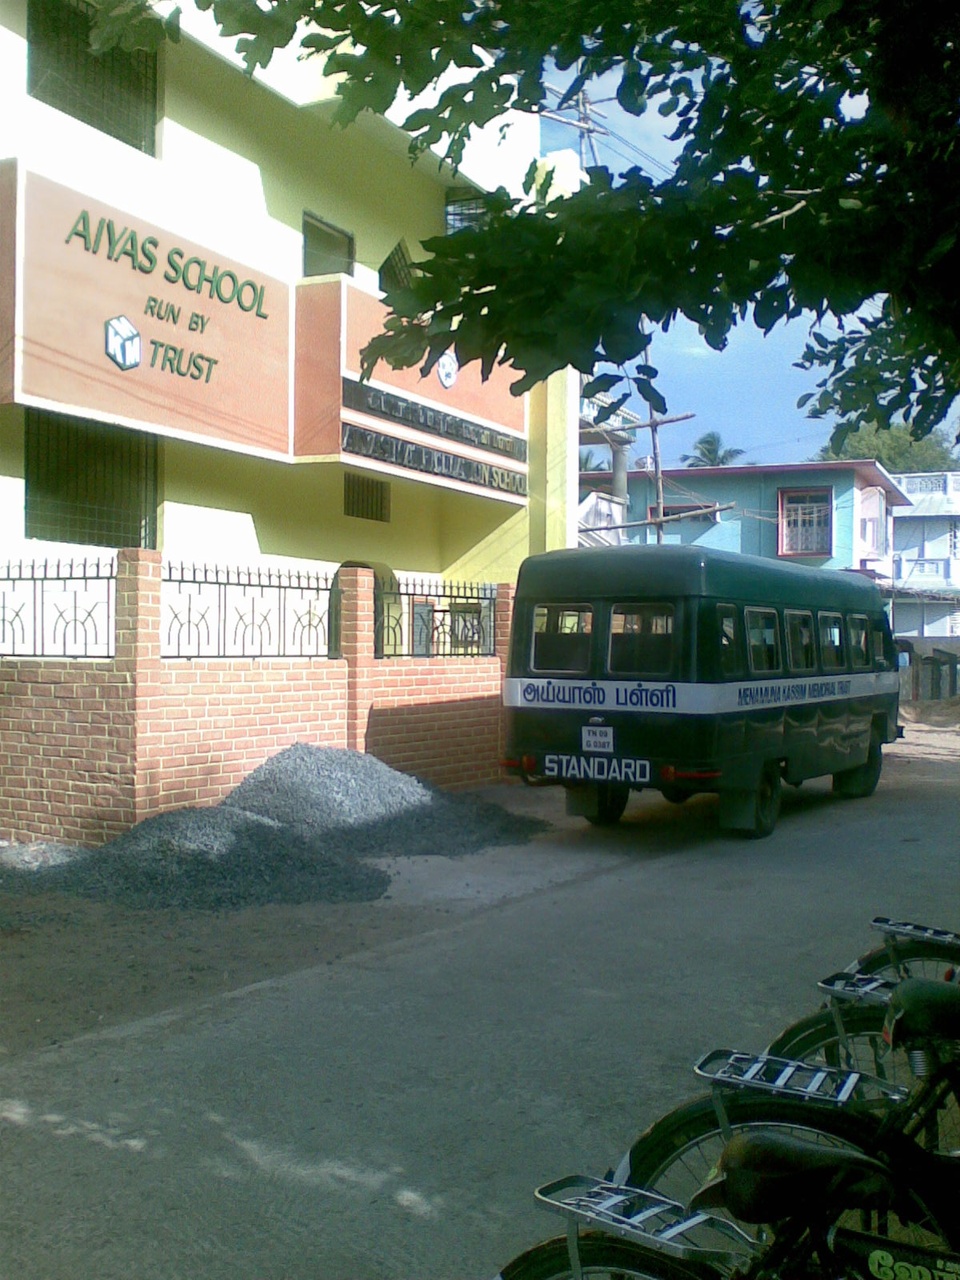
Aiyas Matriculation HS School building with its own school bus